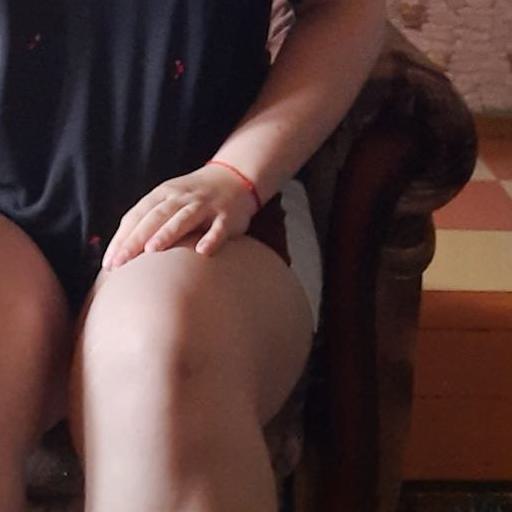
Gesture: no_gesture